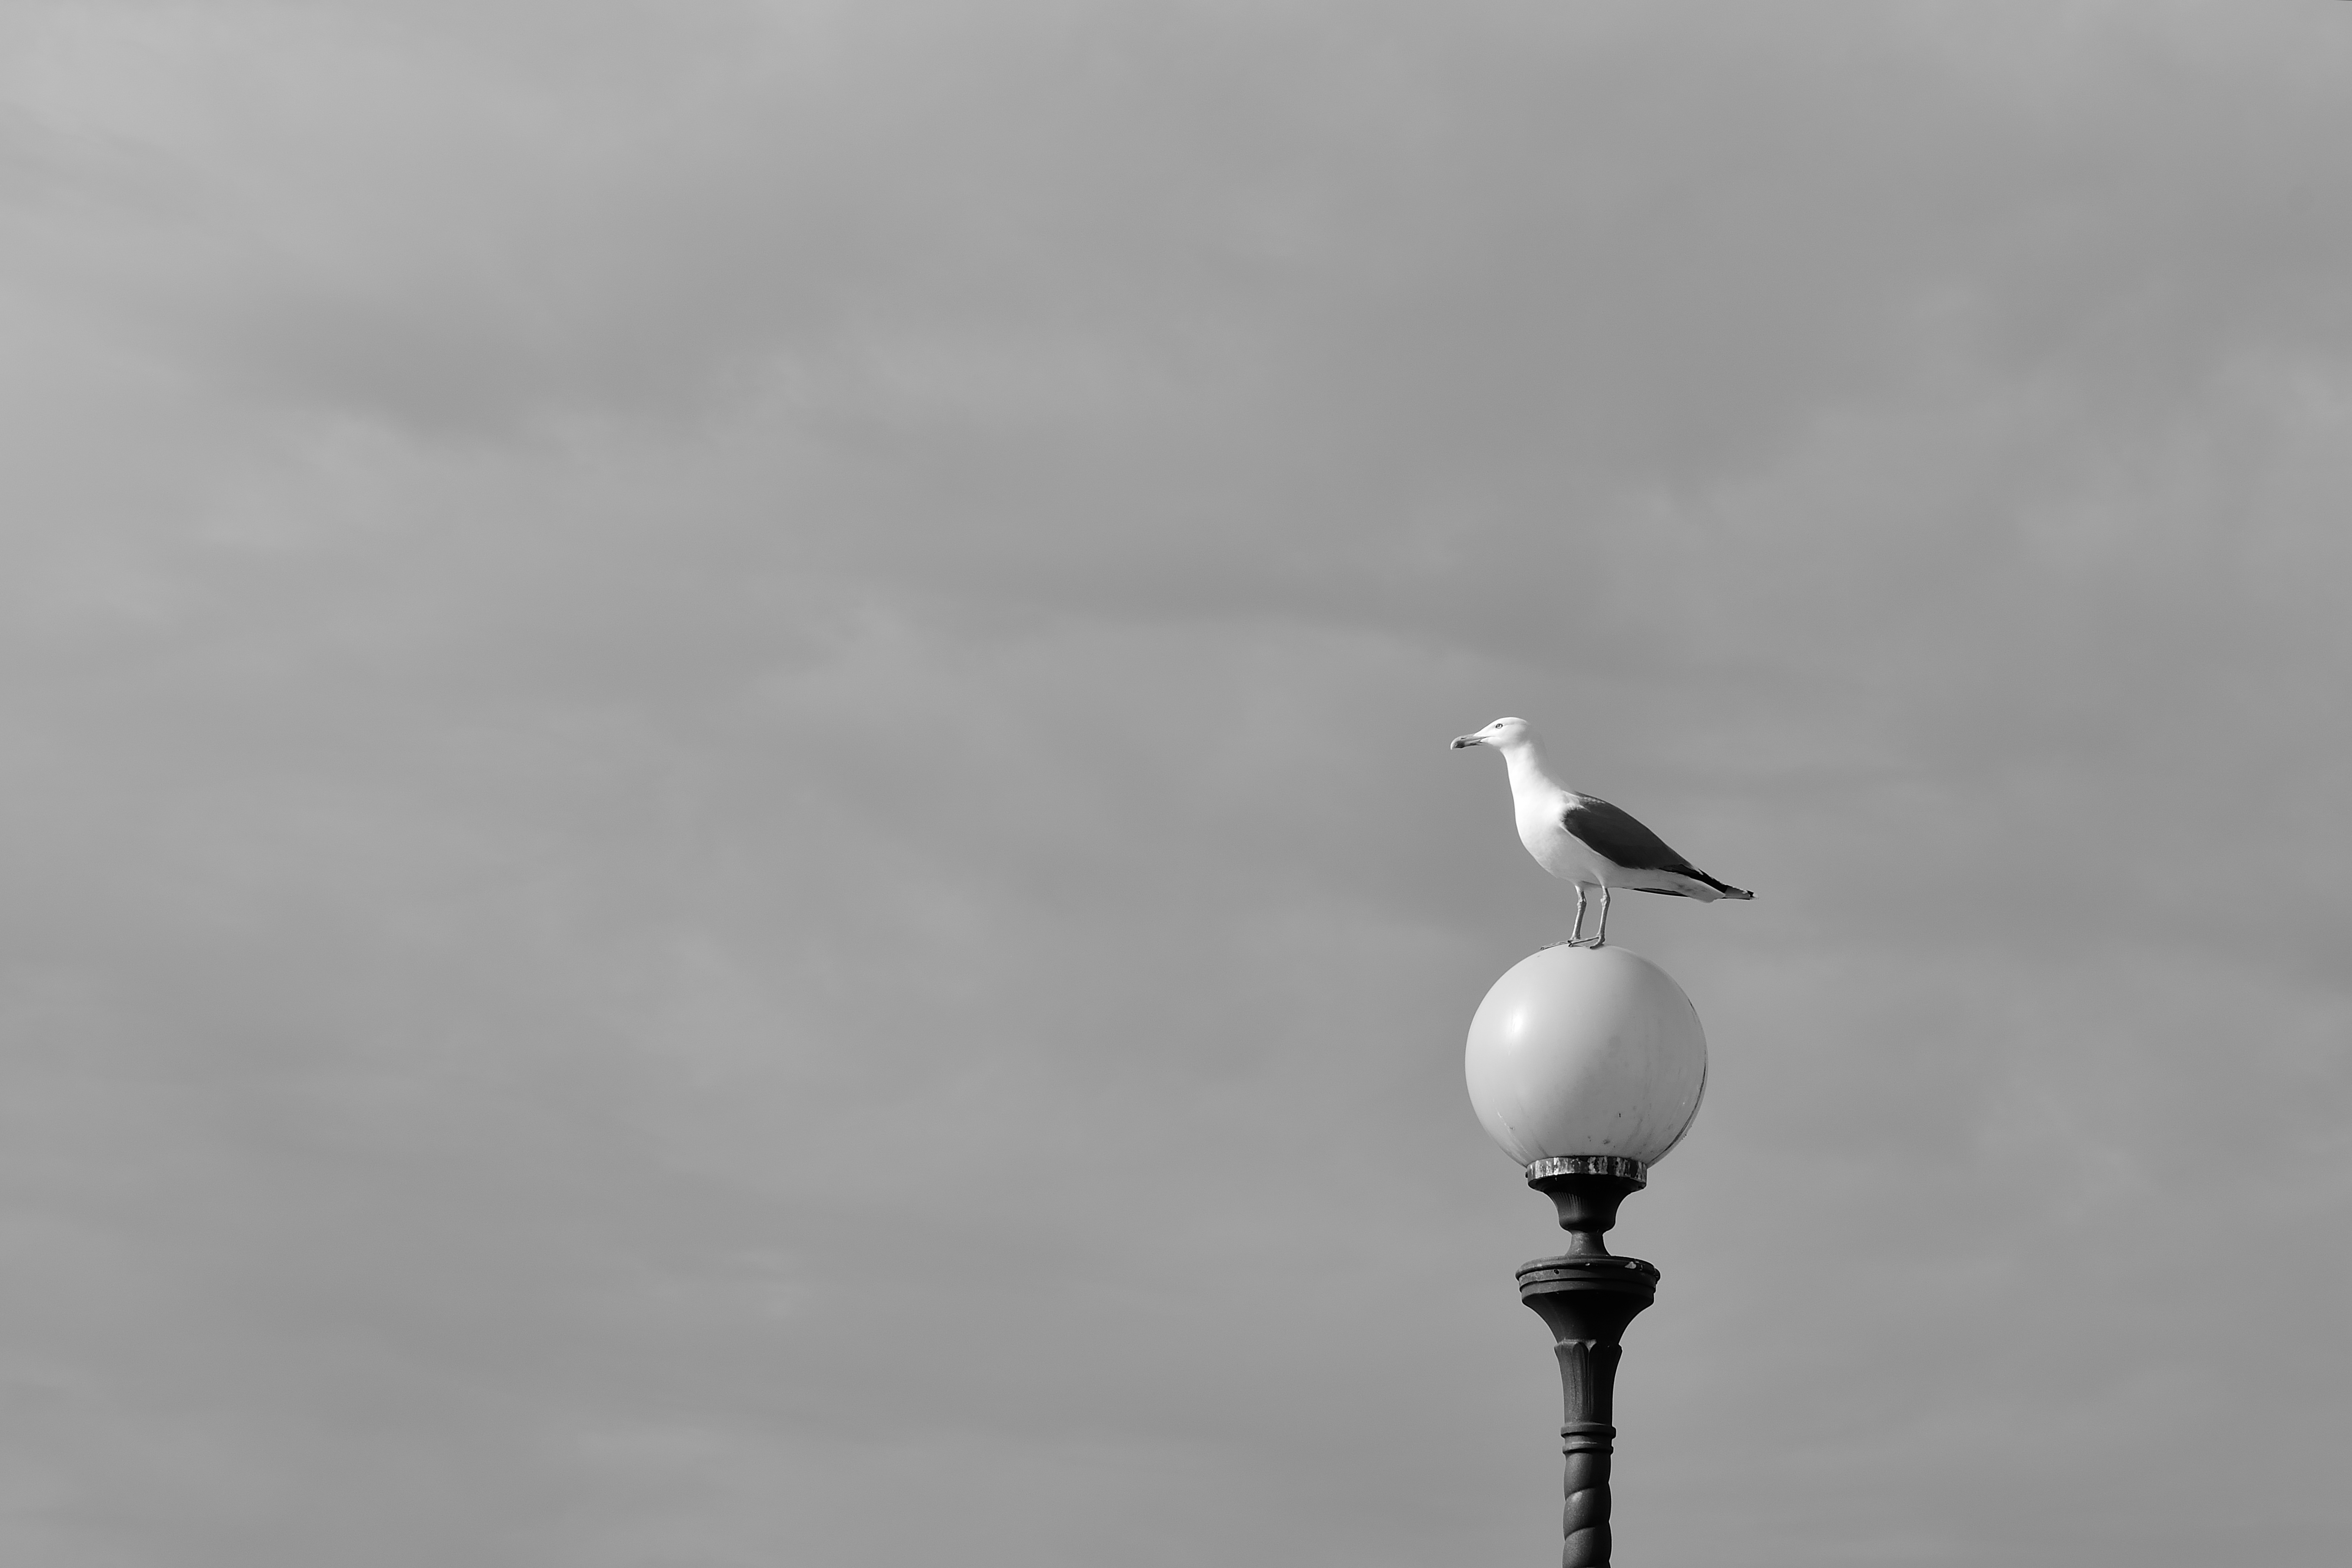
landscape, bird, black and white, white, seabird, seagull, gull, venice, monochrome, district, seagulls, new, vista, nero, views, borgo, charadriiformes, monochrome photography, leghorn